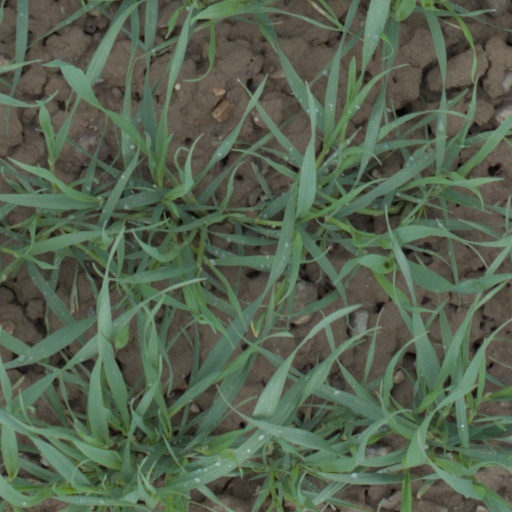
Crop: wheat